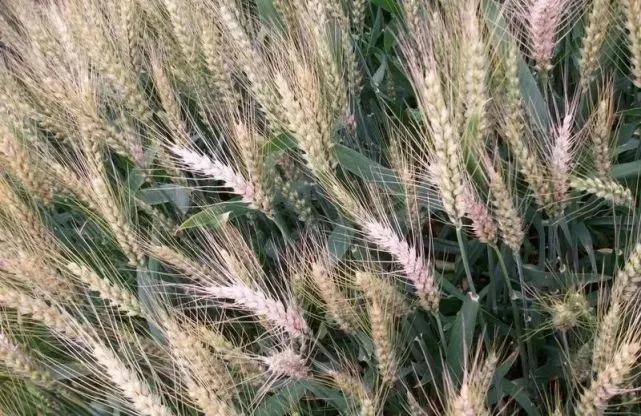
Plant: Wheat
Disease: wheat head scab